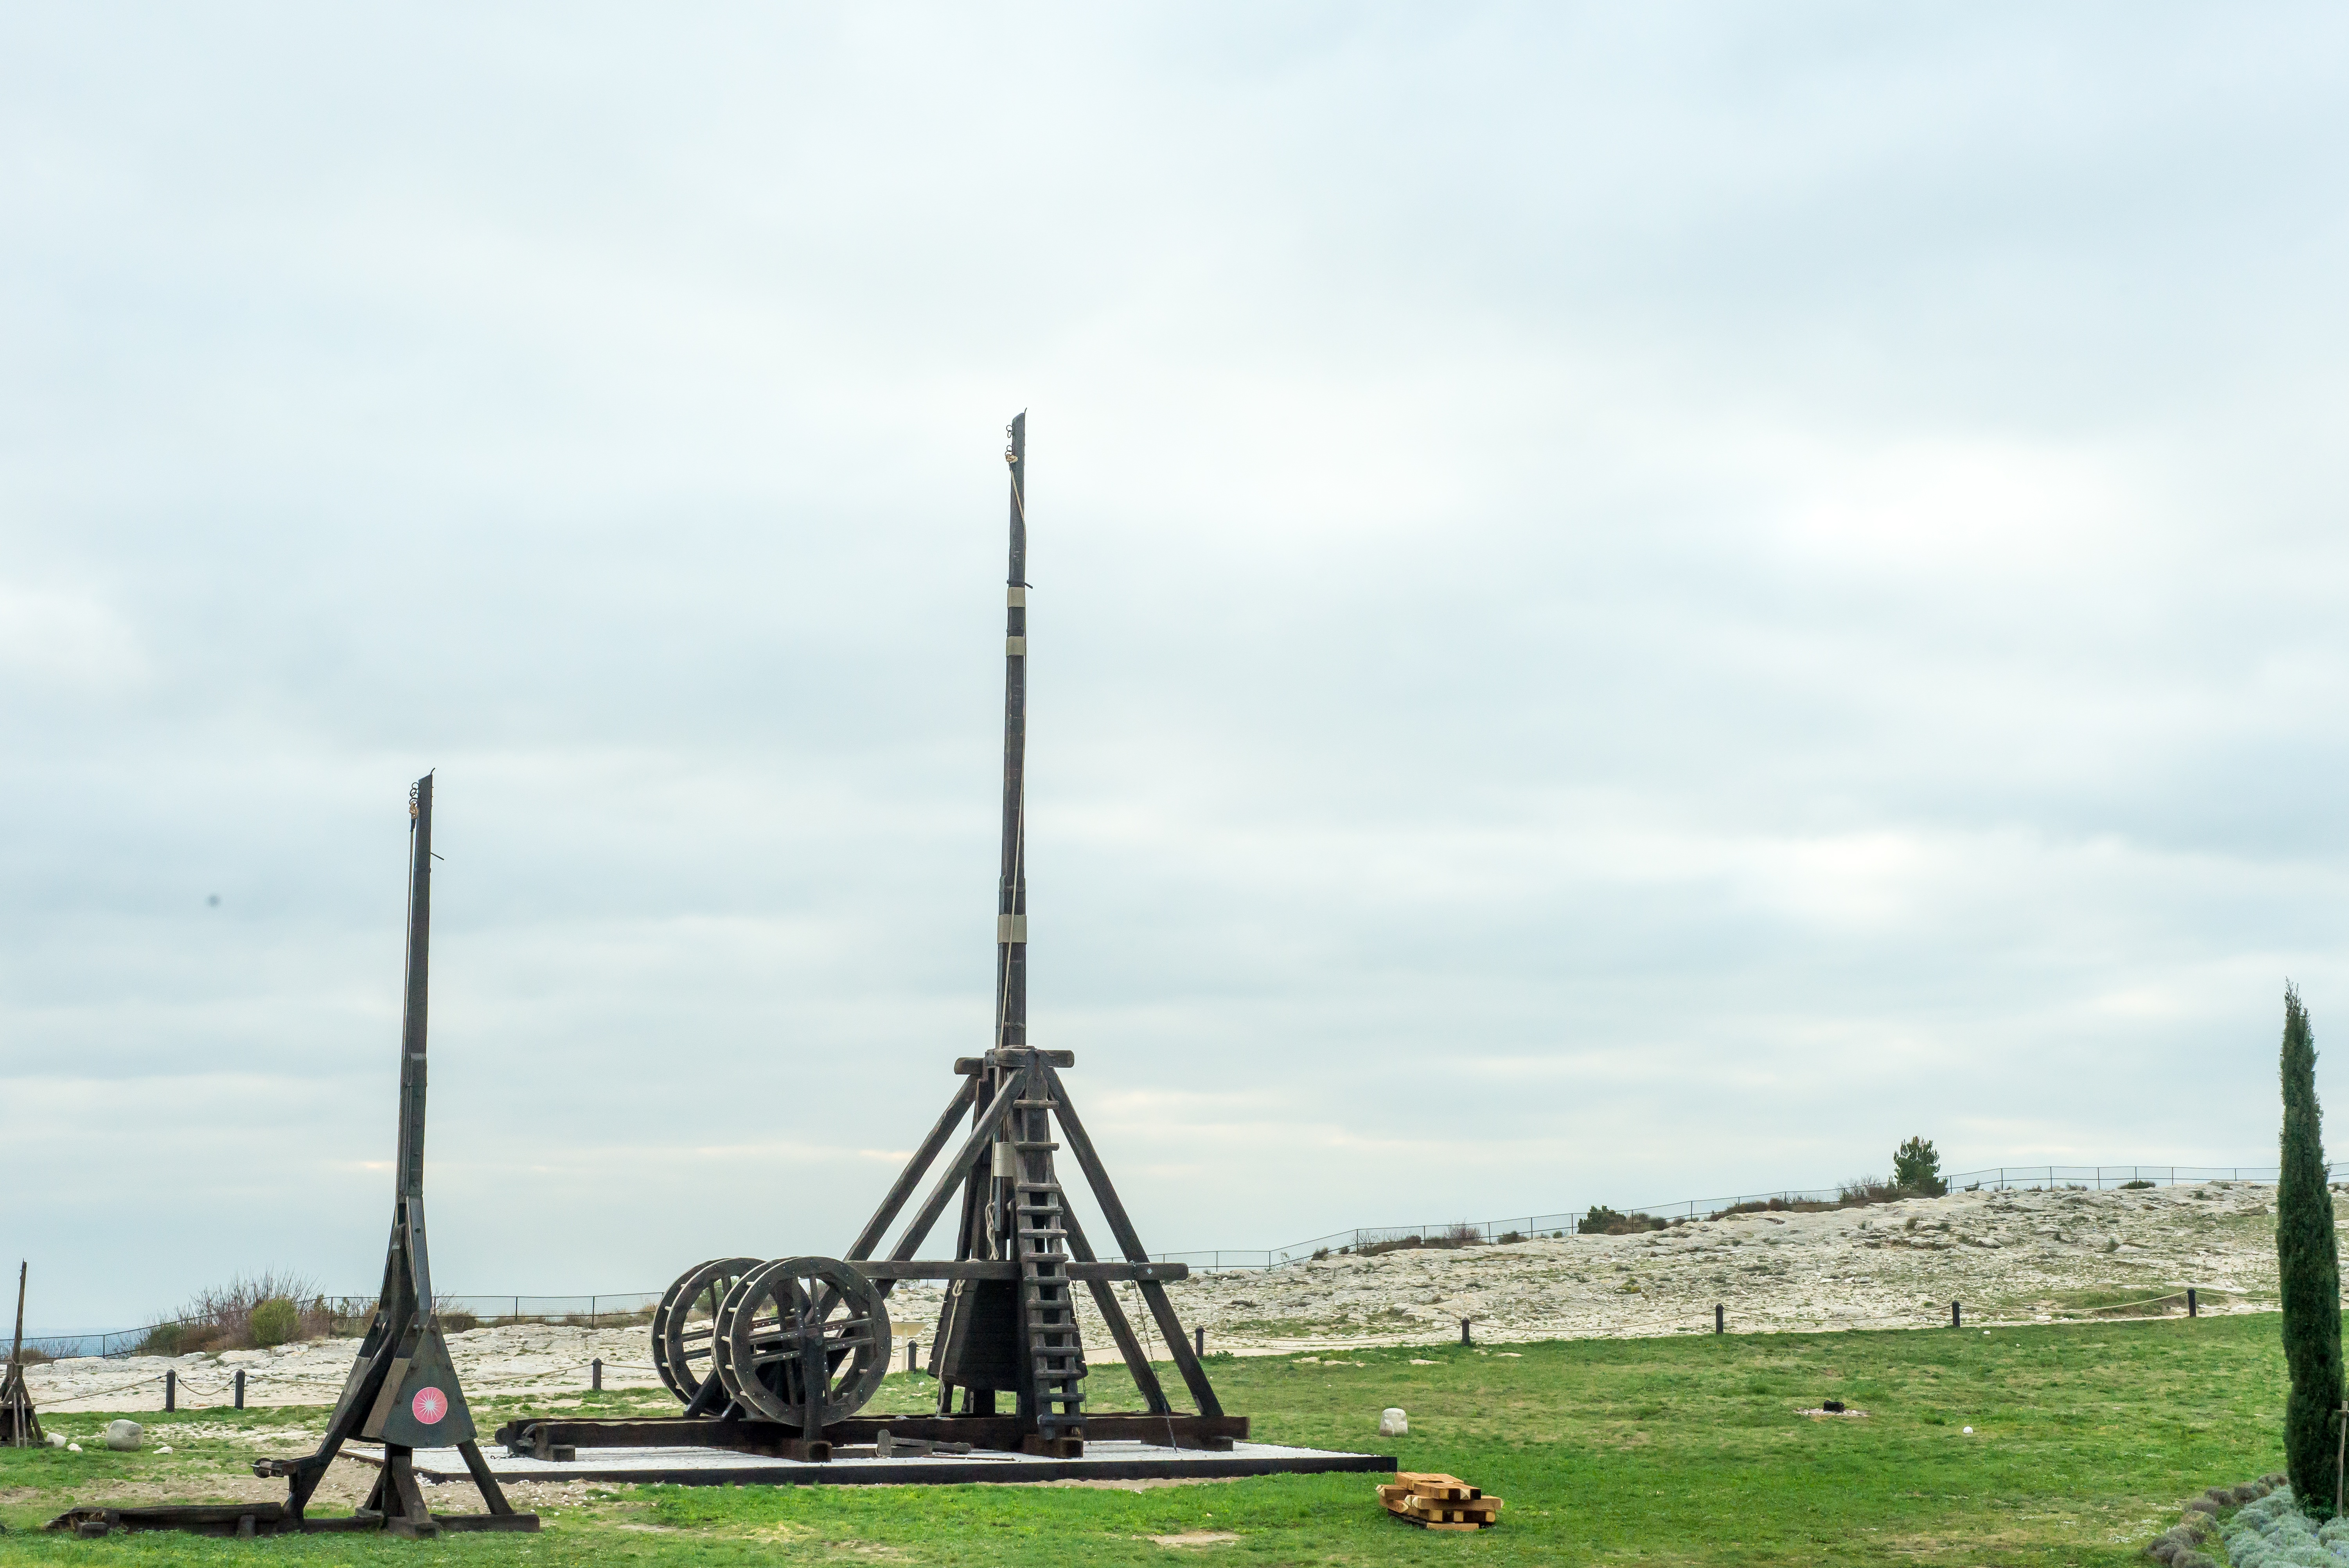
wood, windmill, wind, monument, vehicle, tower, mast, castle, machine, war, battle, knight, destruction, middle ages, trebuchet, military equipment, catapult, conquest, siege, siege equipment